York Castle

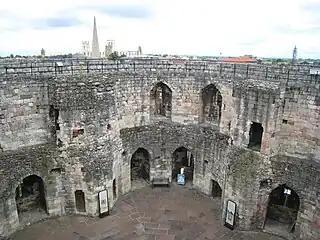
A massive explosion in 1684 destroyed the roof, floor and central pillar of Clifford's Tower, leaving only the walls intact. In 2022 a wooden roof and viewing platform was added to the remains.

After the Restoration of Charles II, the pre-war owners of the property laid claim to Clifford's Tower, eventually being granted ownership. A garrison continued to be stationed there, however, which prevented the owners from actually occupying or using the property. Repairs were made to the tower, and it became a magazine for storing gunpowder and shot. Attempts were made to restore the condition of the moat, which had become badly silted. Some political prisoners continued to be held at the castle during the Restoration period, including George Fox, the founder of the Society of Friends.